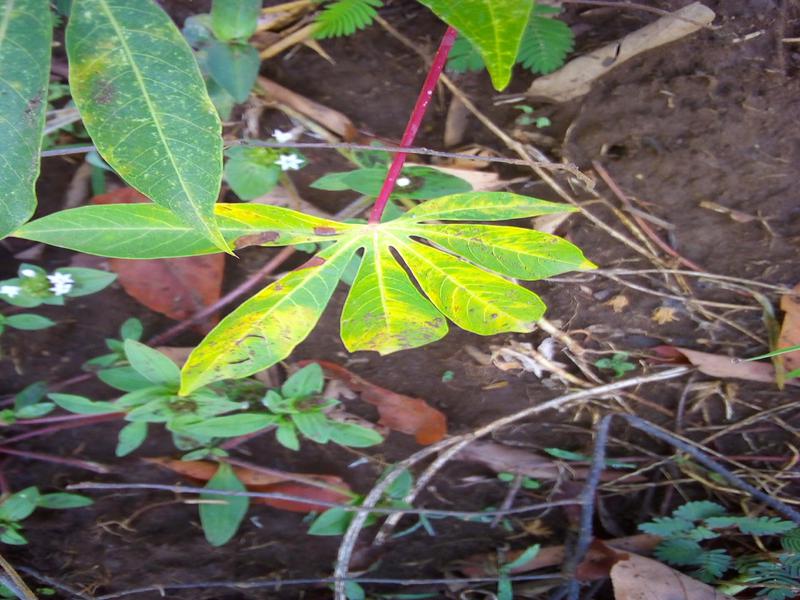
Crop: cassava
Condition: brown_streak_disease